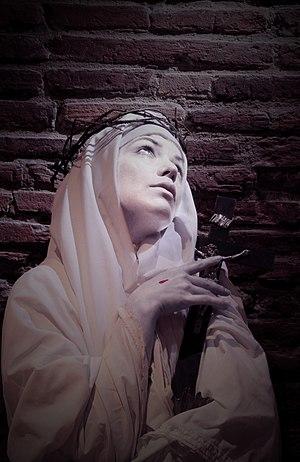
""Les seuls bijoux que peuvent porter les épouses de jésus sont les épines"", Photographie numérique, 2018"
Aj Dirtystein est une artiste plasticienne, performeuse et tarologue. Docteure des universités, son travail aborde la notion de charnel et de sauvage à travers une pratique de rituels mystiques et corporels : l'expérimentation du conscient et de l’inconscient afin de côtoyer le Divin qui sommeille en chacun.